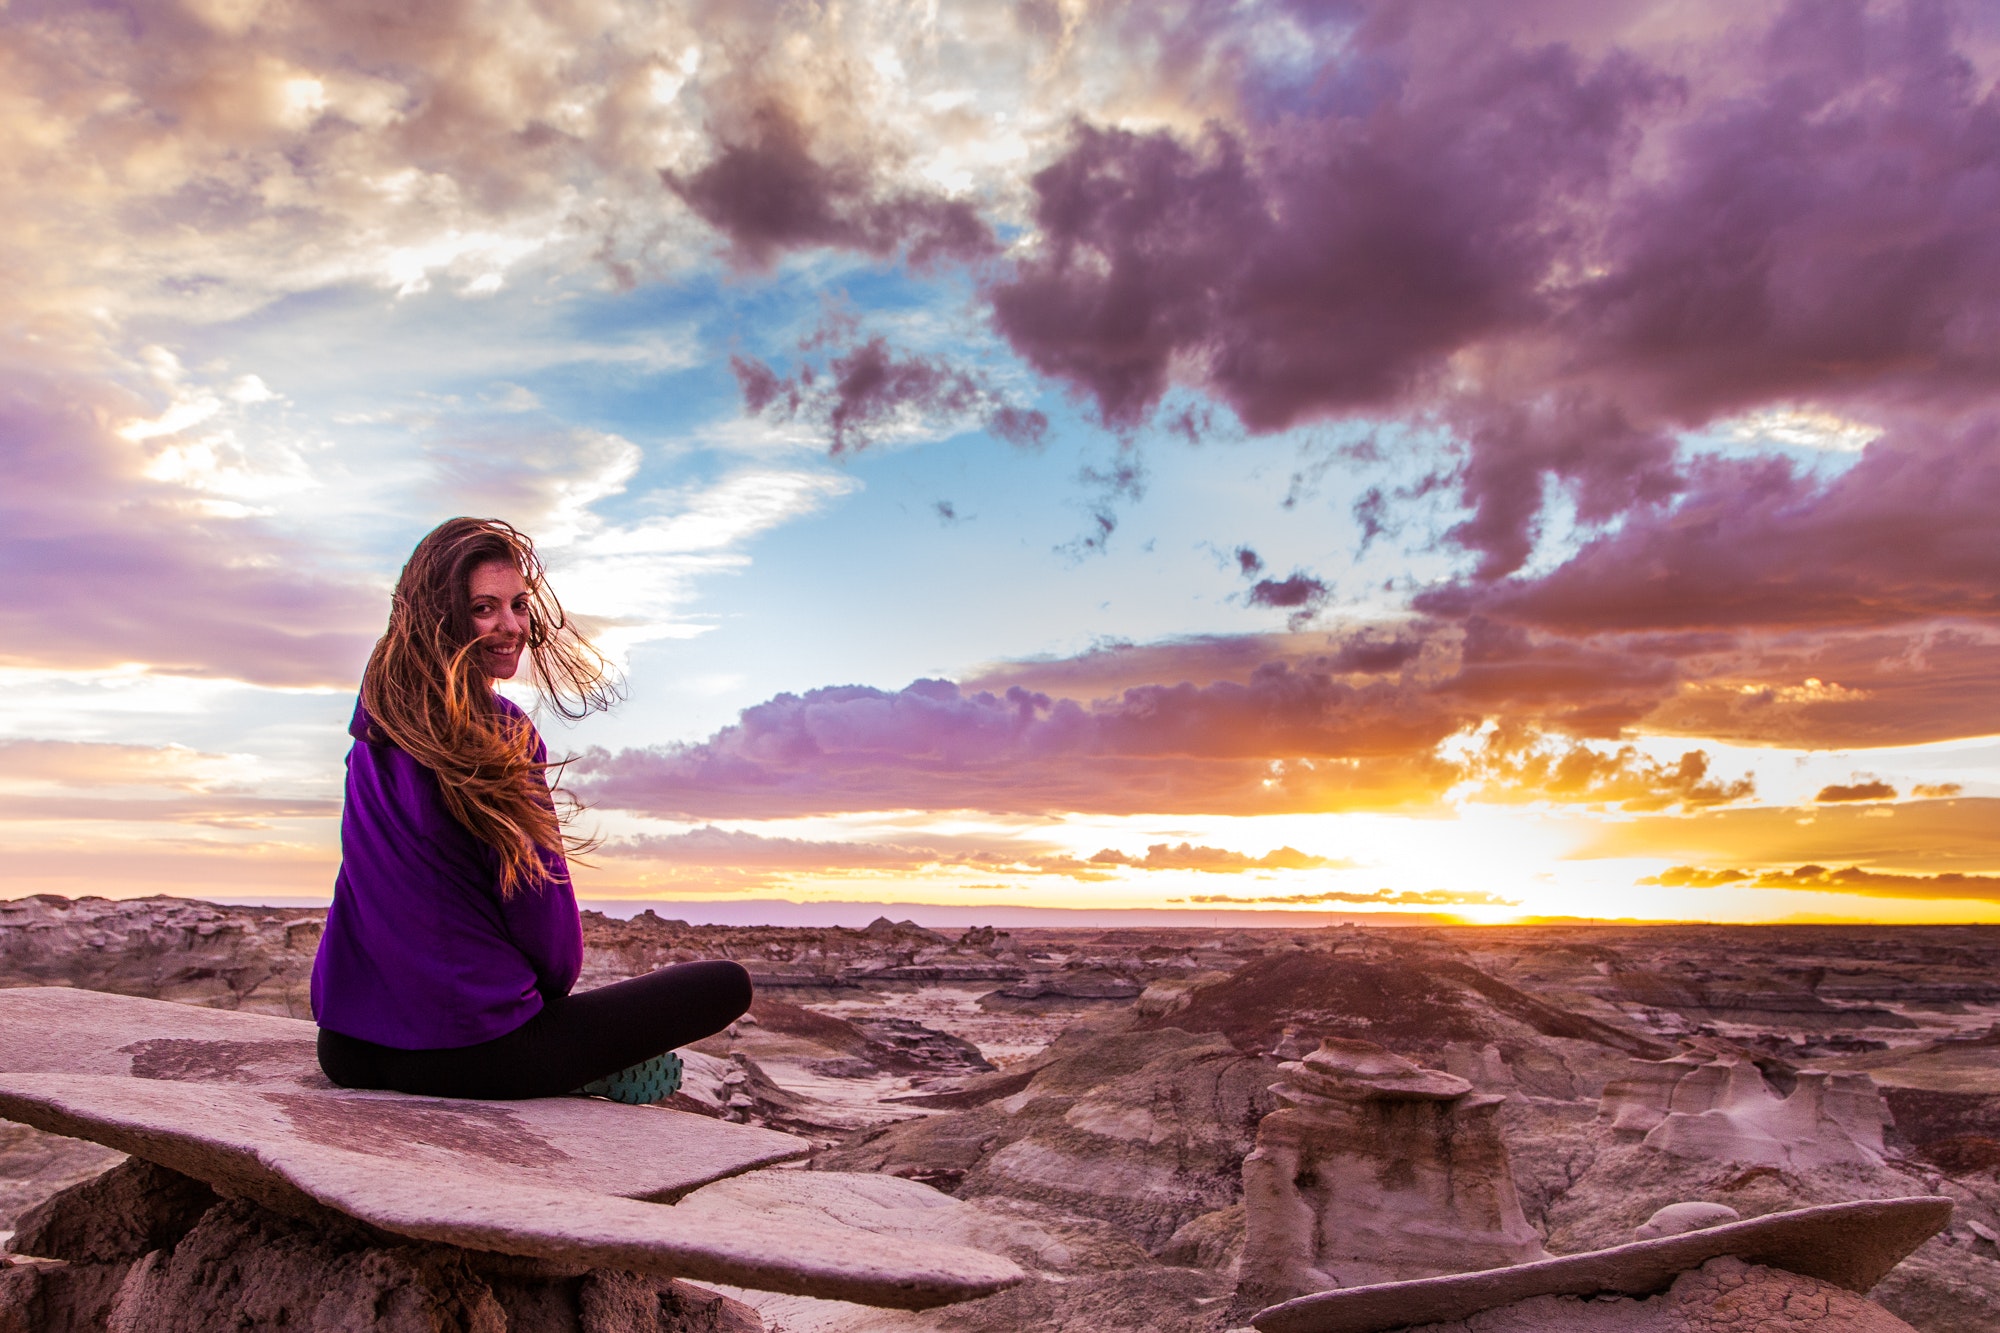
People in nature, sky, purple, beauty, cloud, sitting, rock, photography, sea, long hair, landscape, calm, cg artwork, horizon, sunlight, stock photography, happy, daydream, sunset, evening, meditation